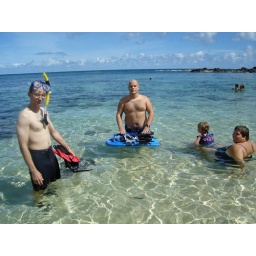
Heath and our neighbors snorkling along the north shore, waiting for the sea turtles to beach themselves around lunchtime.